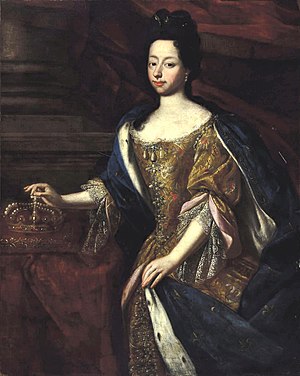
Anne Marie af Bourbon-Orléans
Anne Marie d'Orléans, var fransk prinsesse, hertuginde af Savoyen samt dronning af Sicilien og Sardinien.